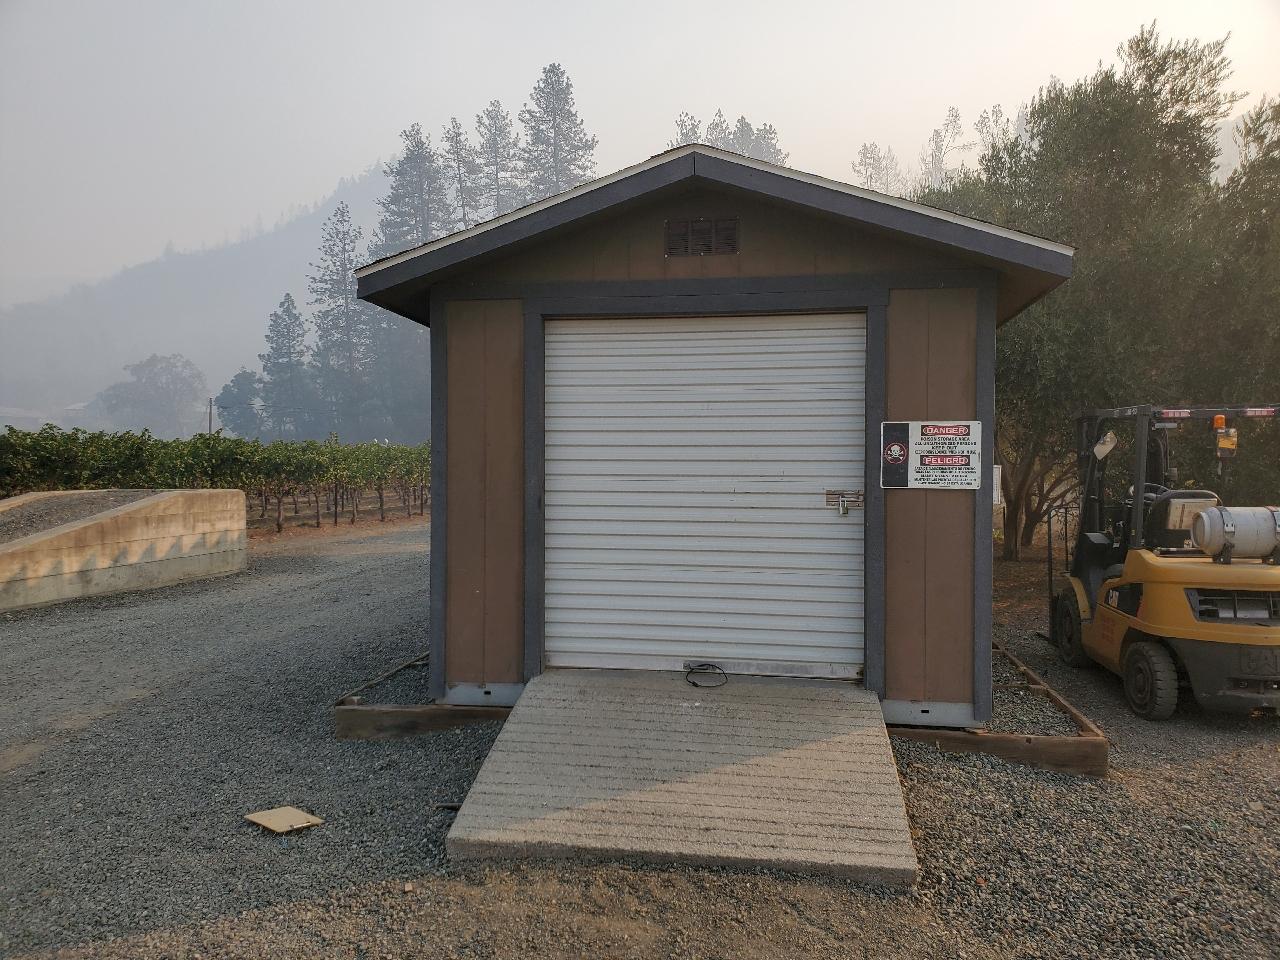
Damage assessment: no_damage